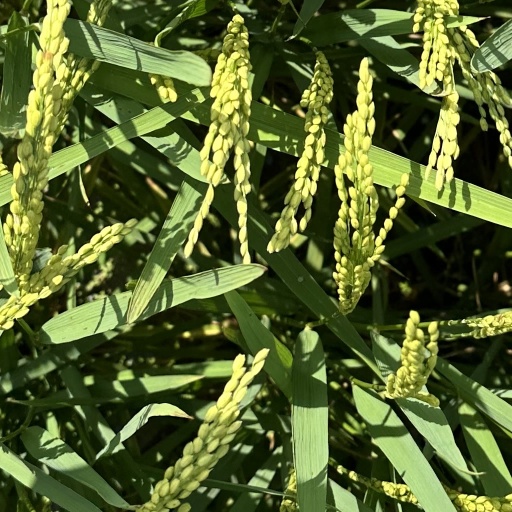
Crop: rice